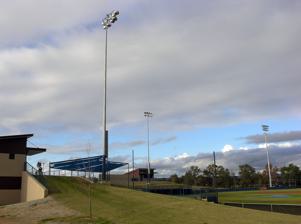
Building: Empire Ballpark
Country: Australia
Year built: 2004
Baseball stadium in Thornlie, Western Australia Empire Ballpark Baseball Park, 2007 Former names Baseball Park (2004–2010) Barbagallo Ballpark (2010–2015) Perth Harley-Davidson Ballpark (2017-2020) Location Corner of Wilfred and Nicholson roads, Thornlie , Perth , Western Australia Coordinates 32°3′30″S 115°56′12″E / 32.05833°S 115.93667°E / -32.05833; 115.93667 Owner Government of Western Australia Operator Baseball WA Capacity 3000 Field size Left : 102 m (335 ft) Left-centre : 113 m (370 ft) Centre : 122 m (400 ft) Right-centre : 113 m (370 ft) Right : 102 m (335 ft) Surface Semi-skinned gravel, with grass Construction Opened 2004 Renovated 2019 Construction cost A$2.7 million (build) A$200,000 (2007 upgrade) A$1.7 million (2016–2017: stage 1) A$6 million (2017–2019: stage 2) Tenants Baseball WA Perth Heat Empire Ballpark is a baseball stadium in Perth, Australia .  It was built in 2004, with a seating capacity of 1500 and standing room for a further 2500. This is the first baseball-exclusive stadium in Perth since the demolition of Parry Field in the mid-1990s.  Baseball Park was the venue of the 2007 Claxton Shield , which ran from 19 to 27 January 2007.  The facility was known as Barbagallo Ballpark between mid-2010 and mid-2015, until Perth Harley-Davidson purchased the naming rights to the stadium in 2017 for a 3-year deal. In December of 2020, the Perth Heat announced a naming rights deal with Empire Capital Partners [ full citation needed ] for the then upcoming 2020–21 Australian Baseball League season . Stage 2 development Baseball Park underwent further expansion in 2007 in preparation for a new Australian Baseball League (ABL), which was originally intended to start in late 2007.  The upgrades provided increased corporate facilities and public seating. In 2010, the facility underwent further upgrades between the end of the 2009–2010 Claxton Shield season and the start of the ABL, which began in November 2010. The upgrades included a new, permanent, terraced bar, a batter's eye in centre field and an electronic scoreboard, while the outfield fences were also brought in to help fix the shortage of home runs at the venue in previous Claxton Shield seasons. Furthermore, an enclosed members area, numbered seats, an improved playing surface, upgraded corporate boxes, fences around the terraces and a new gameday office building were part of the improvements. References